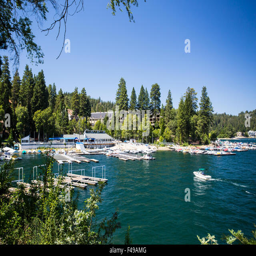
us census designated place with boats moored on a hot summer 's day